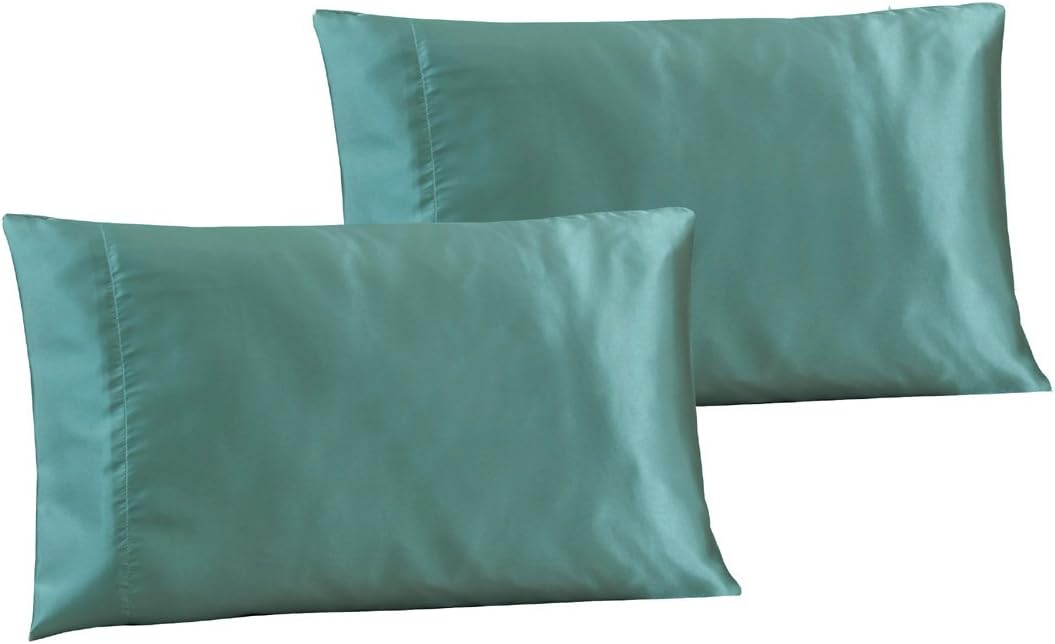
Grand Linen 2-Piece Hair Beauty Pillowcases - Queen/Standard Size Solid Light Blue Satin Bridal Pillow Cases Silky Smooth Pillow Cases Set
Category: Amazon Home
Finest Satin Pillowcases you can find at this price. These vivid silky high luster satin is luxurious on any bed all year round. With naturally wrinkle-free properties, the machine washable set available in Standard and King. Adorn your bed with this gorgeously textured 2-piece set. Made of durable 100 percent polyester material, the woven regal pillowcases retain their high-gloss color and smooth feel through use after use. These Pillowcases are an excellent way to encourage a good night's sleep and come in stunning, bold colors.
Features: 100% Polyester Satin Pillow Case Set | Standard size (Queen/Full) 20 inch X 30 inch (51 cm X 76 cm) | EASY CARE -STAIN RESISTANT - Material is Colorfast-One plus for Material fabric is its ability to hold color well., Stain Resistant | Machine wash in cold water with similar colors. Tumble dry low. Do not bleach | Very Soft and Sturdy Fabric